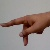
The image shows a hand gesture representing the letter 'P' in Indian Sign Language.